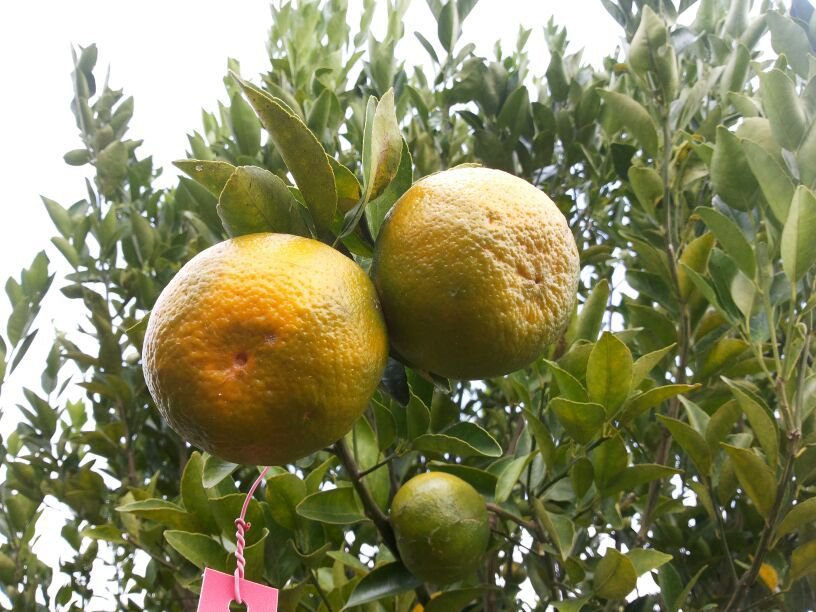
Label: Orange